Pownal, Vermont

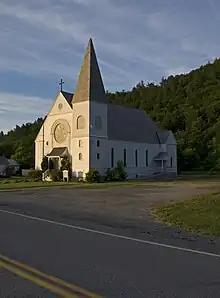
Church of Our Lady of Lourdes, North Pownal

Pownal is the southwesternmost town in Vermont; it is bordered by Williamstown, Massachusetts, to the south and Petersburgh, New York, to the west. Pownal also borders the towns of Stamford to the east, Woodford to the northeast, and Bennington to the north. It is closer to Hartford, Connecticut than it is to Burlington.